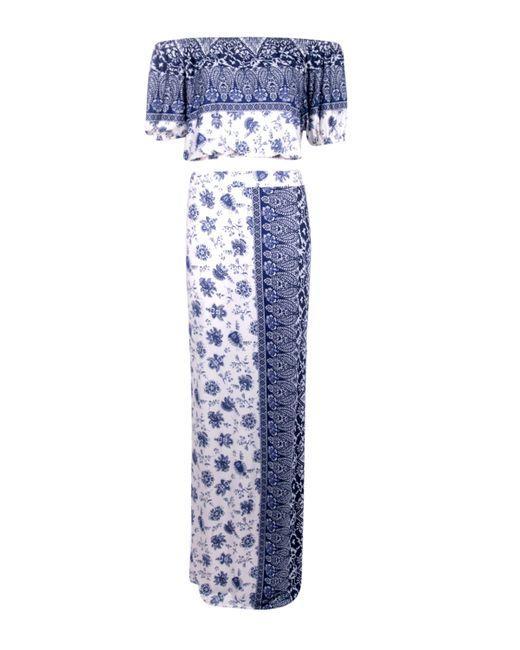
Weiß und blau traditionelles Design Kleid Frauen, Party trägt